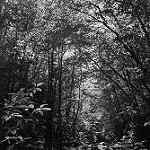
Label: B & W